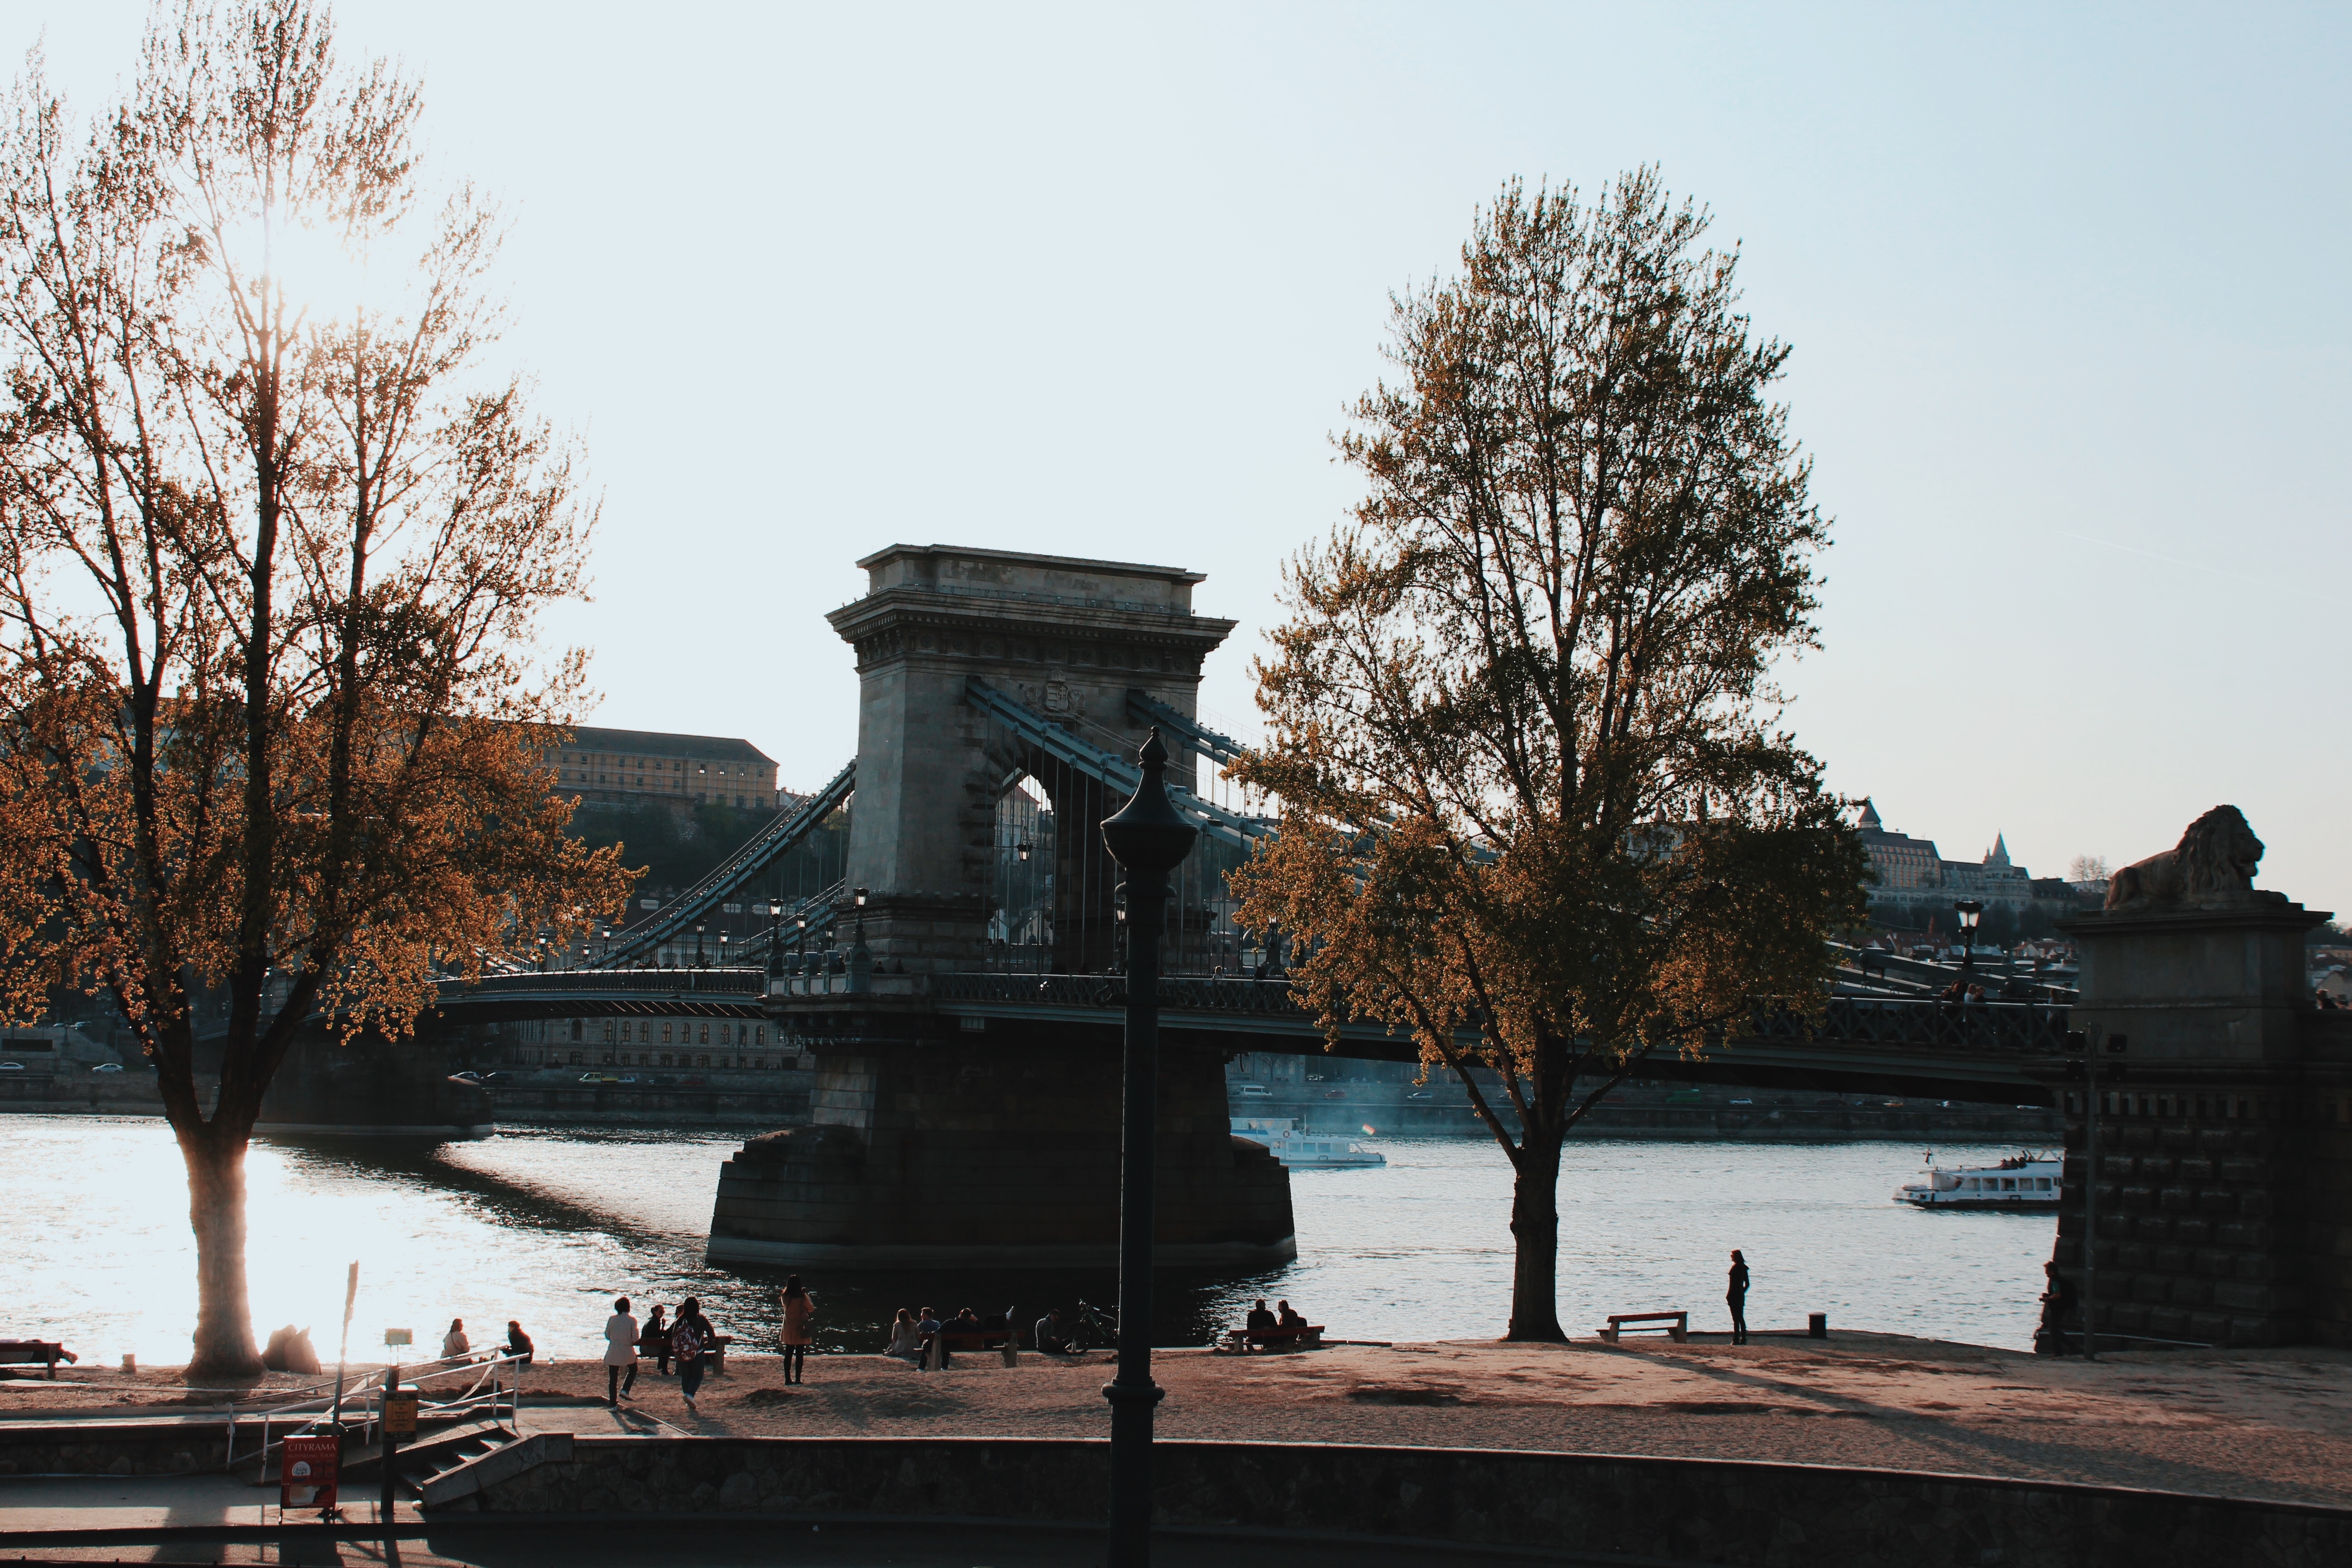
tree, water, winter, architecture, morning, city, downtown, evening, reflection, tower, landmark, season, waterway, memorial, urban area